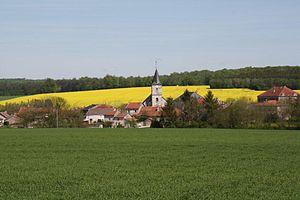
Vue générale
Dainville-Bertheléville est une commune française située dans le département de la Meuse, en région Grand Est. Elle est la commune la plus méridionale du département.